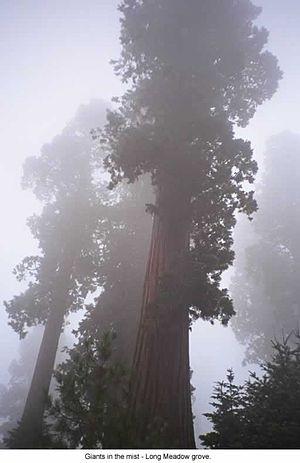
La forêt nationale de Sequoia est une forêt nationale américaine située dans le sud des montagnes de la Sierra Nevada en Californie. Elle est nommée ainsi à cause de la présence de séquoia géants répartis en 38 bosquets au sein de la forêt.